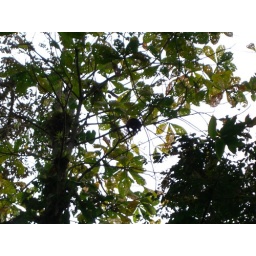
Howler monkey sitting in a tree.